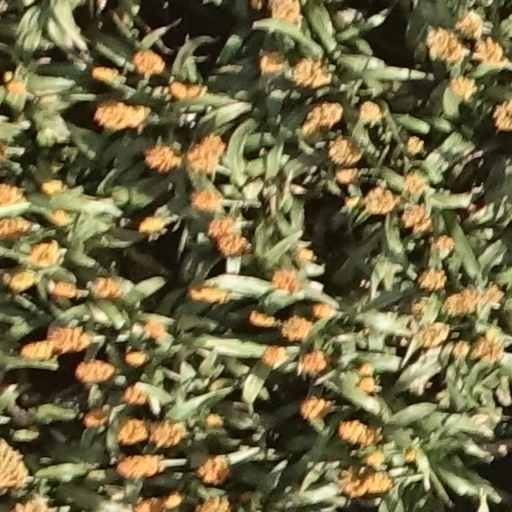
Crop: sorghum